Fish and chips

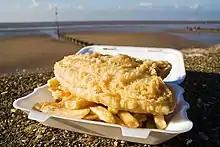
Fish and chips on the seafront at Hunstanton, Norfolk. In the UK, fish and chips are particularly associated with seaside resorts.

The location of the first fish and chip shop is unclear. The earliest known shops were opened in London during the 1860s by Eastern European Jewish immigrant Joseph Malin, and by John Lees in Mossley, Lancashire. Fried fish and chips had existed separately for at least 50 years prior to this, so the possibility that they had been combined at an earlier time cannot be ruled out. Fish and chips became a stock meal among the working class in England as a consequence of the rapid development of trawl fishing in the North Sea, and the development of railways which connected the ports to major industrial cities during the second half of the 19th century, so that fresh fish could be rapidly transported to the cities.